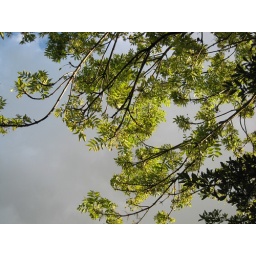
bright sunlit ash tree against a stormy sky